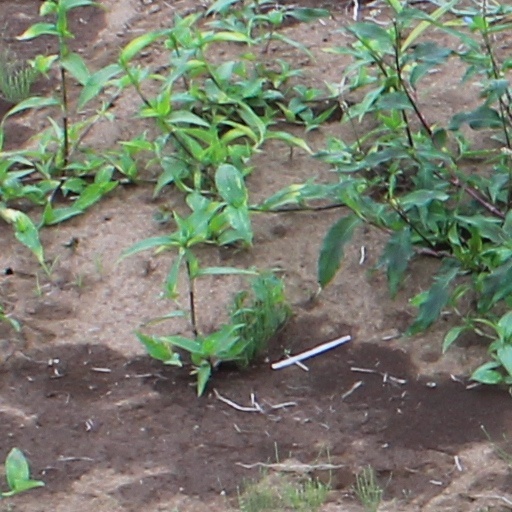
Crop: wheat